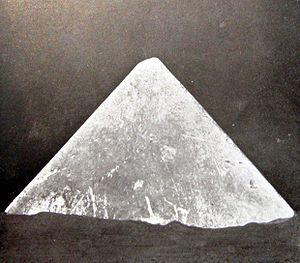
La pyramide de Hawara est la deuxième pyramide qu'Amenemhat III se fait édifier, la préférant, pour se faire ensevelir, à la première pyramide située à Dahchour.